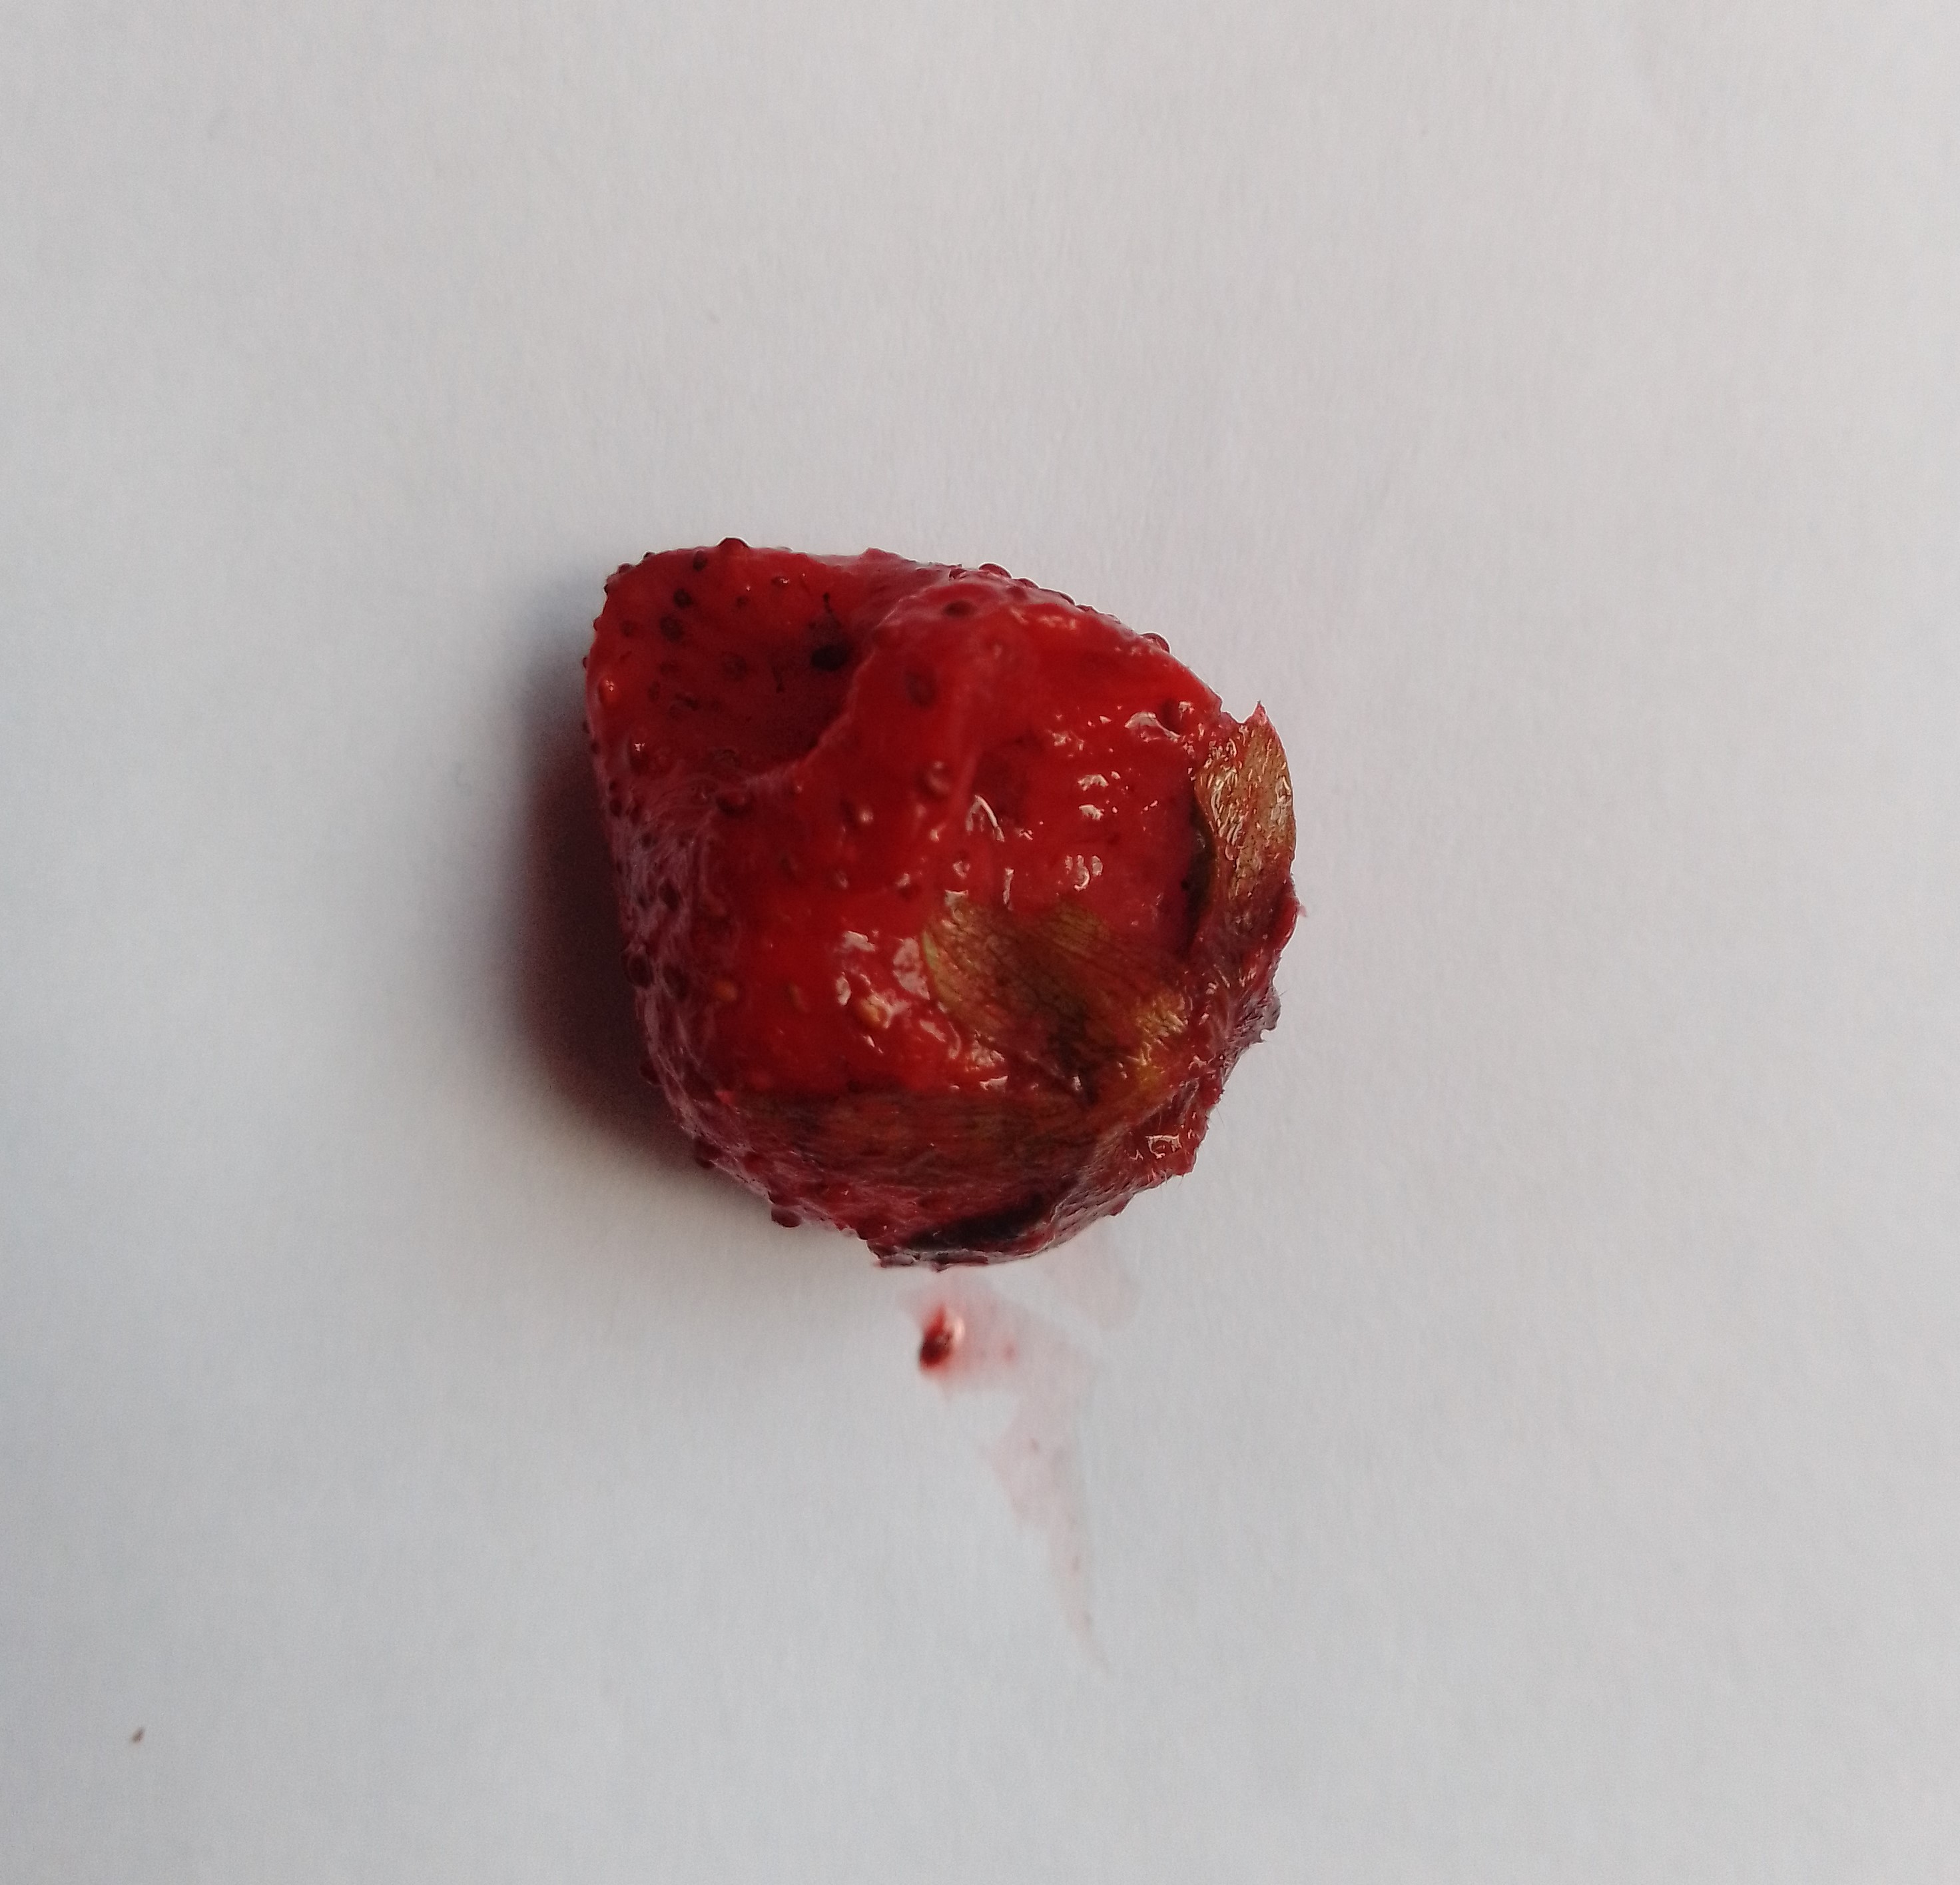
Fruit: strawberry
Condition: rotten